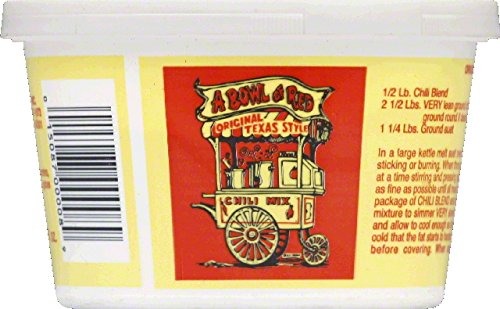
Item Name: SSNNG CHILI , 12 x 8 OZ
Value: 12.0
Unit: Count

Price: 93.81